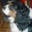
Label: dog